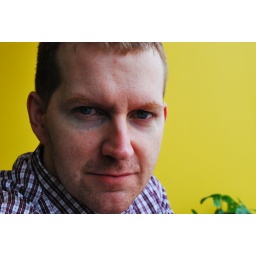
Love this shot of BK against the bright yellow wall in the Booster Juice shop.